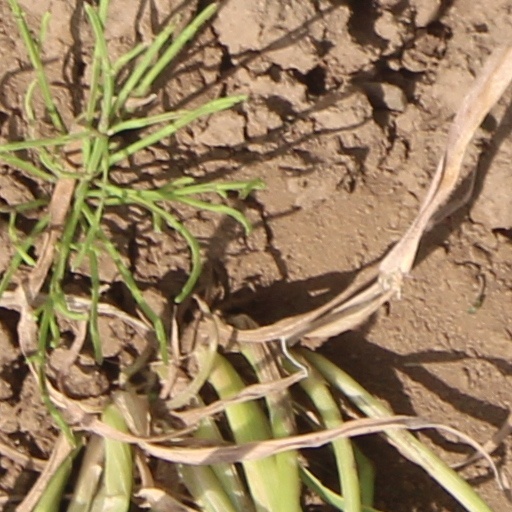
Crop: wheat